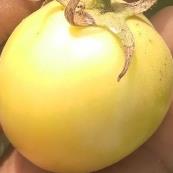
Crop: Tomato
Condition: healthy-fruit